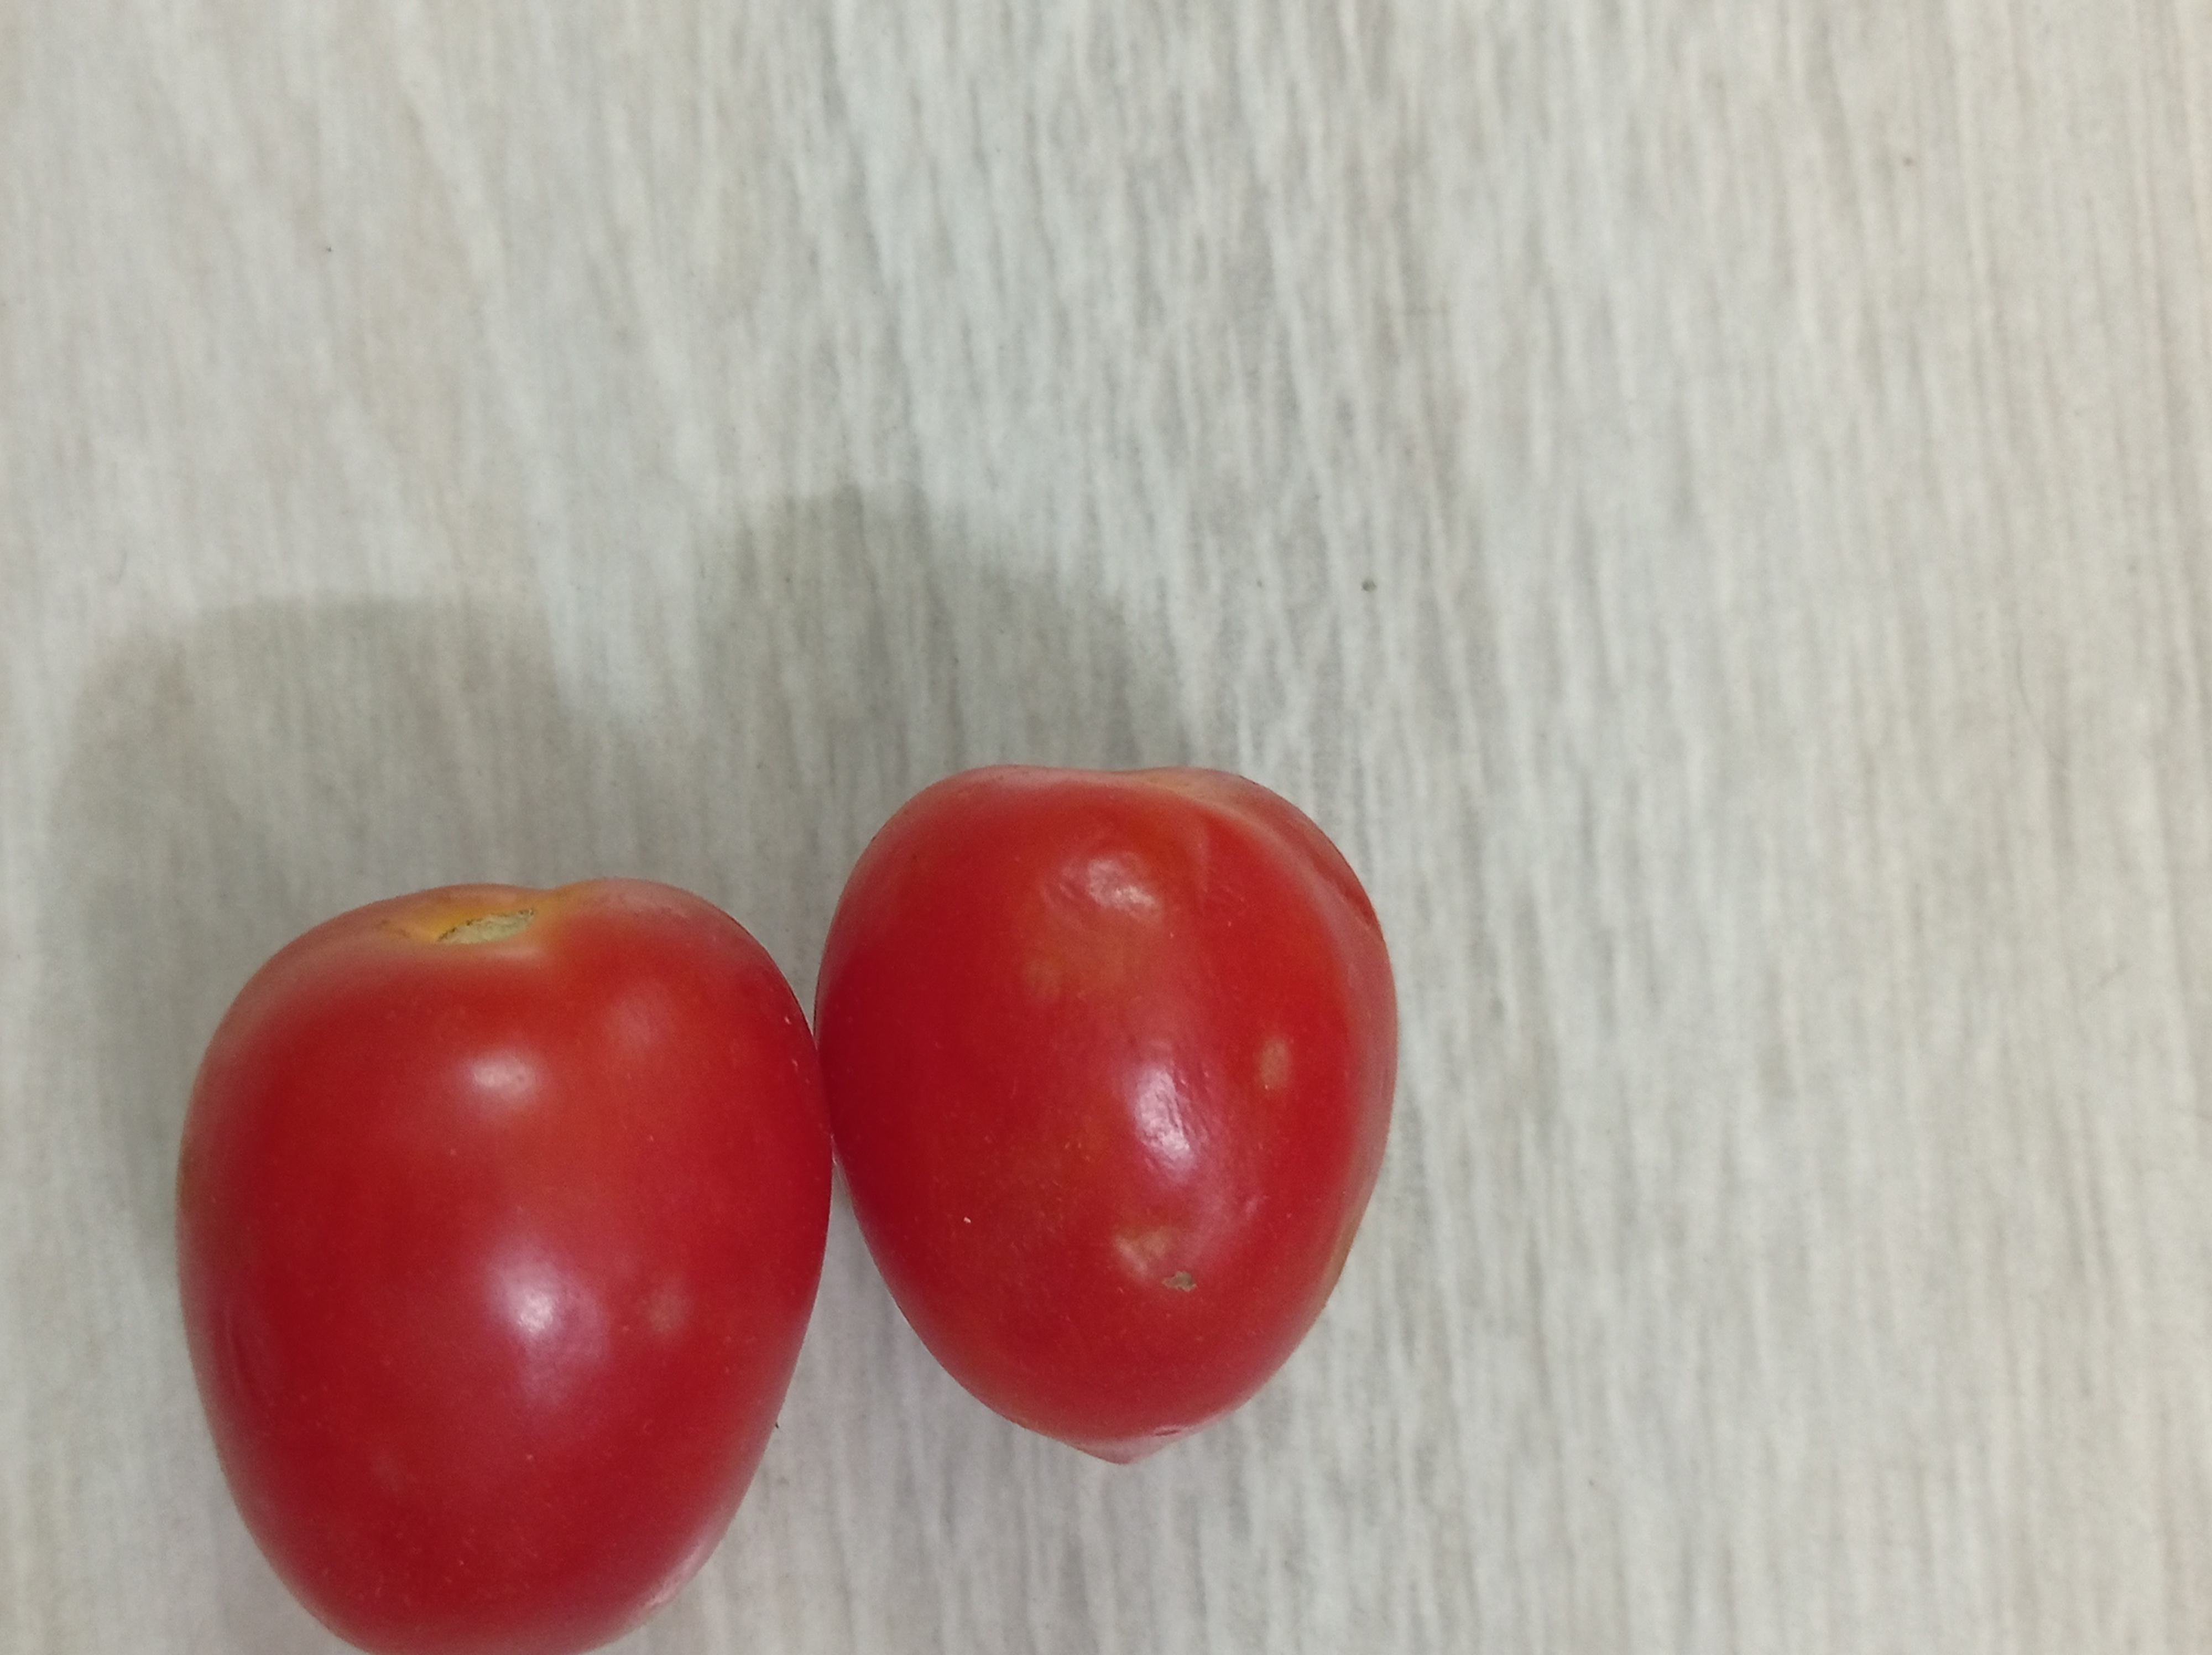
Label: Fresh